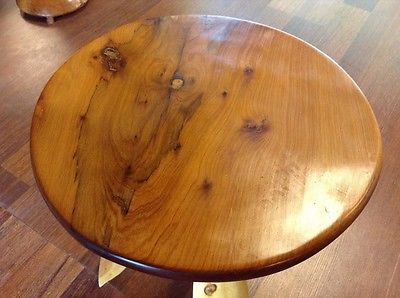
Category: table